Aceh

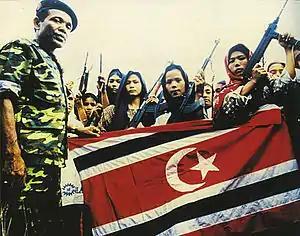
Women soldiers of the Free Aceh Movement with GAM commander Abdullah Syafei'i, 1999

After World War II, civil war erupted in 1945 between the district warlords party, that supported the return of a Dutch government, and the Persatuan Ulama Seluruh Aceh (PUSA) party that supported the newly proclaimed state of Indonesia. The ulama won, and the area remained free during the Indonesian War of Independence. The Dutch military itself never attempted to invade Aceh. The civil war raised the religious "ulama" party leader, Daud Bereueh, to the position of military governor of Aceh.